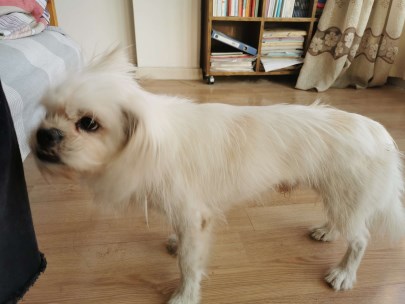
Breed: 3336-n000121-chinese_rural_dog